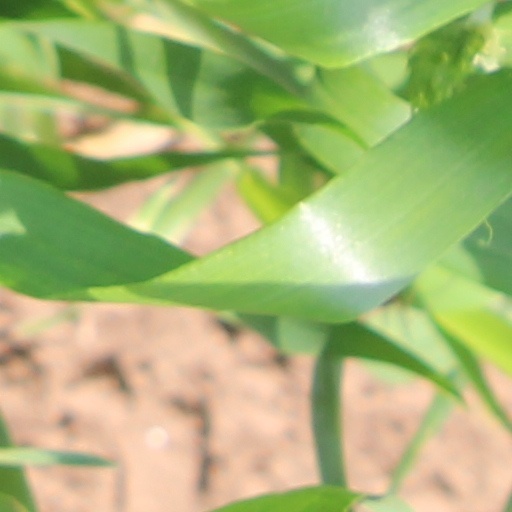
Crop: wheat